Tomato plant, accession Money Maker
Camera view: tilt-top (135 deg); turntable rotation: 270 degrees
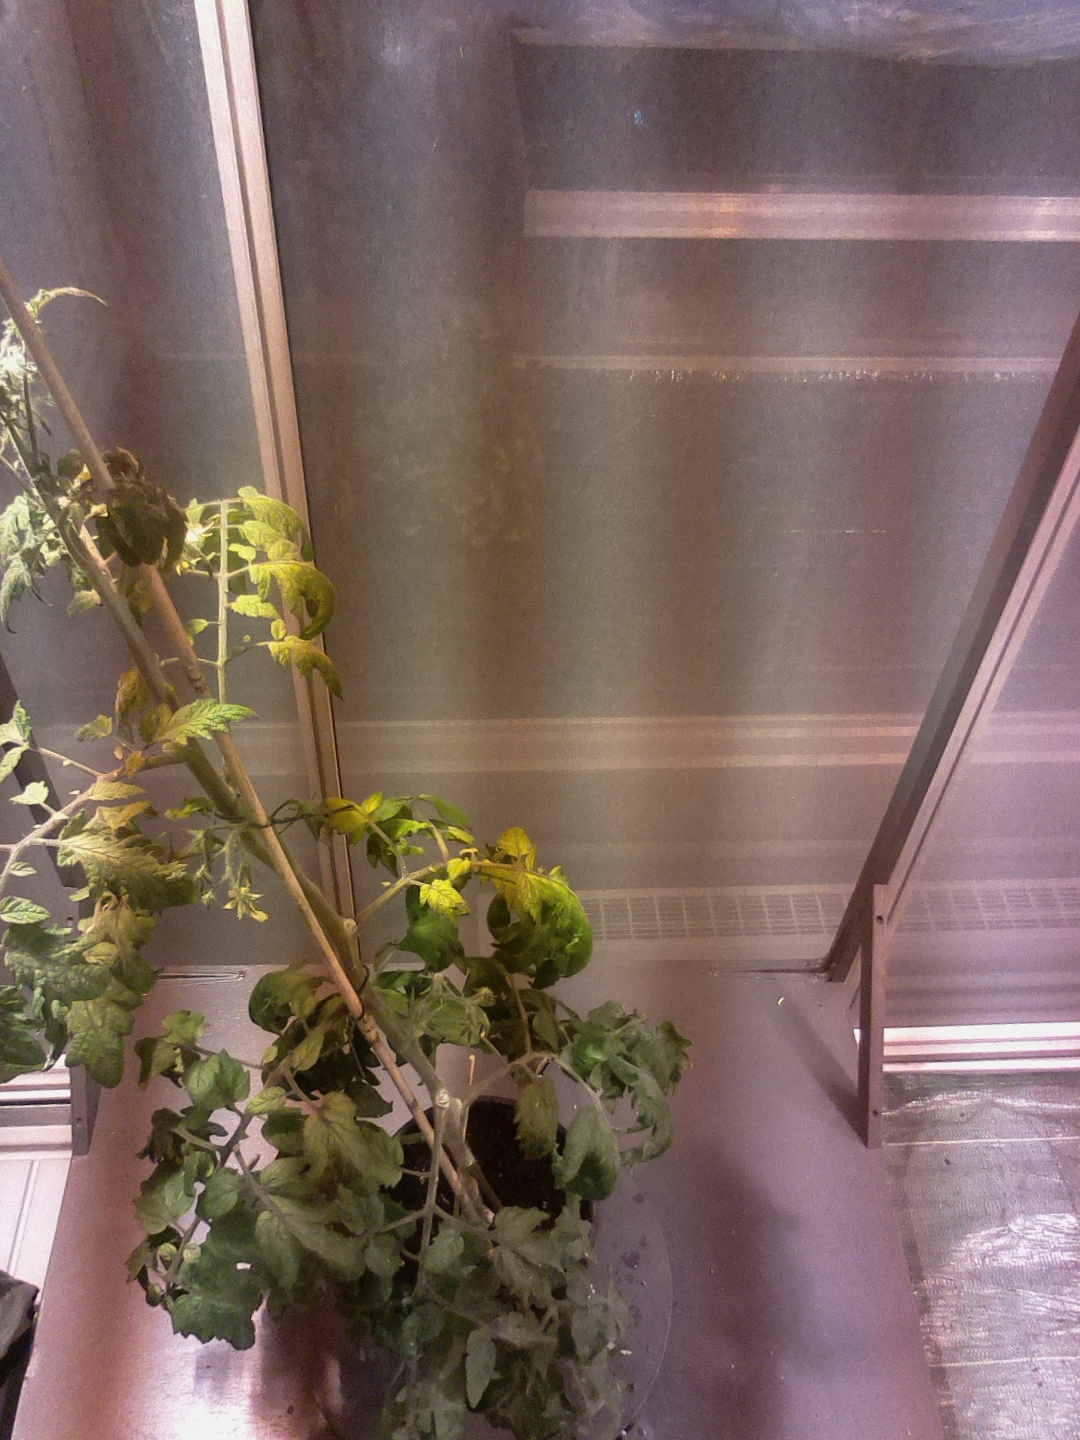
BBCH growth stage 71: 10%-20% of final fruit size